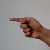
The image shows a hand gesture representing the letter 'G' in Indian Sign Language.